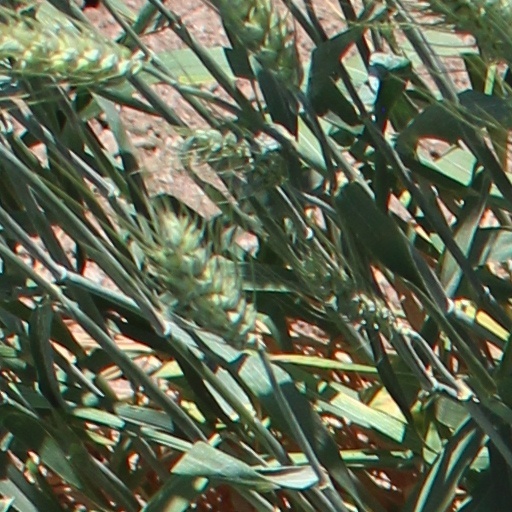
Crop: wheat